Yaar Nee?

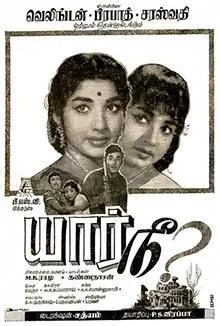
Poster

Yaar Nee? is a 1966 Indian Tamil-language psychological thriller film, directed by Sathyam and produced by P. S. Veerappa. The film stars Jaishankar and Jayalalitha. It is a remake of the Hindi film "Woh Kaun Thi?" (1964). The film, released on 14 April 1966, was a box office success, and Jayalalithaa won the Madras Filmfans Association Award for Best Actress.